TumbleSeed

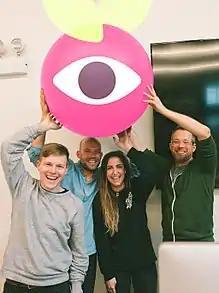
"TumbleSeed" development staff

The game is based on "Ice Cold Beer", a mechanical arcade game in which the player controls the ends of a metal rod to raise a rolling, metal ball vertically in a wooden cabinet while avoiding holes cut into the wood. The Chicago-based indie development team found the machine at an arcade where they competitively played the 2013 video game "Killer Queen". Developer Benedict Fritz later prototyped a version of "Ice Cold Beer" in the Unity game engine with a simple white background and black, circular holes. His friend, designer Greg Wohlwend, who had previously worked on "Threes" and "Ridiculous Fishing", saw a short, online video of Fritz's prototype and the two began to work together on the project by adding enemies, an in-game world, and procedurally generated levels. Their prototypes included dungeon crawl and open world, action-adventure genre explorations. They spent two years designing the title and wanted to honor and contribute to the legacy of "Ice Cold Beer". They also worked through a "Cards Against Humanity" game incubation program in 2015, and several other indie developers based in Chicago joined the production: David Laskey, Jenna Blazevich, and composer Joel Corelitz. Based on the project's loose, collaboratory nature, "Metro" called the game's pedigree "as indie as indie gaming gets". The team released a promotional trailer in August 2016 ahead of a demo at the PAX West game show.